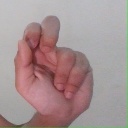
अक्षर: ढ